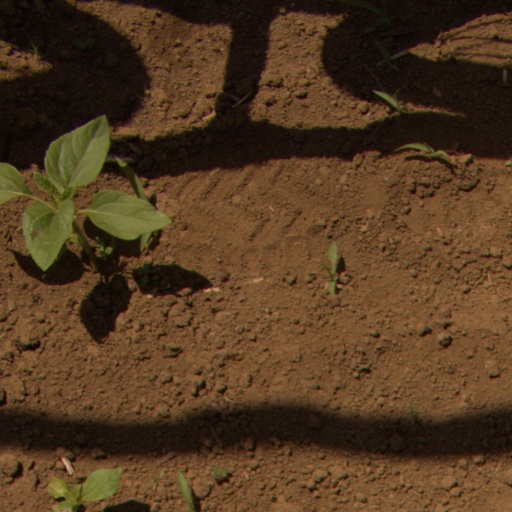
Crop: Jerusalem artichoke